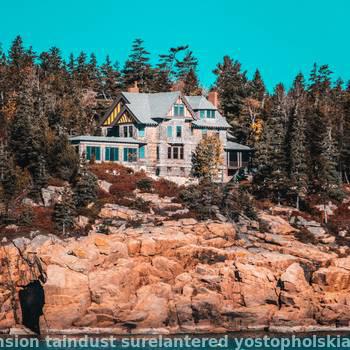
Label: Watermark